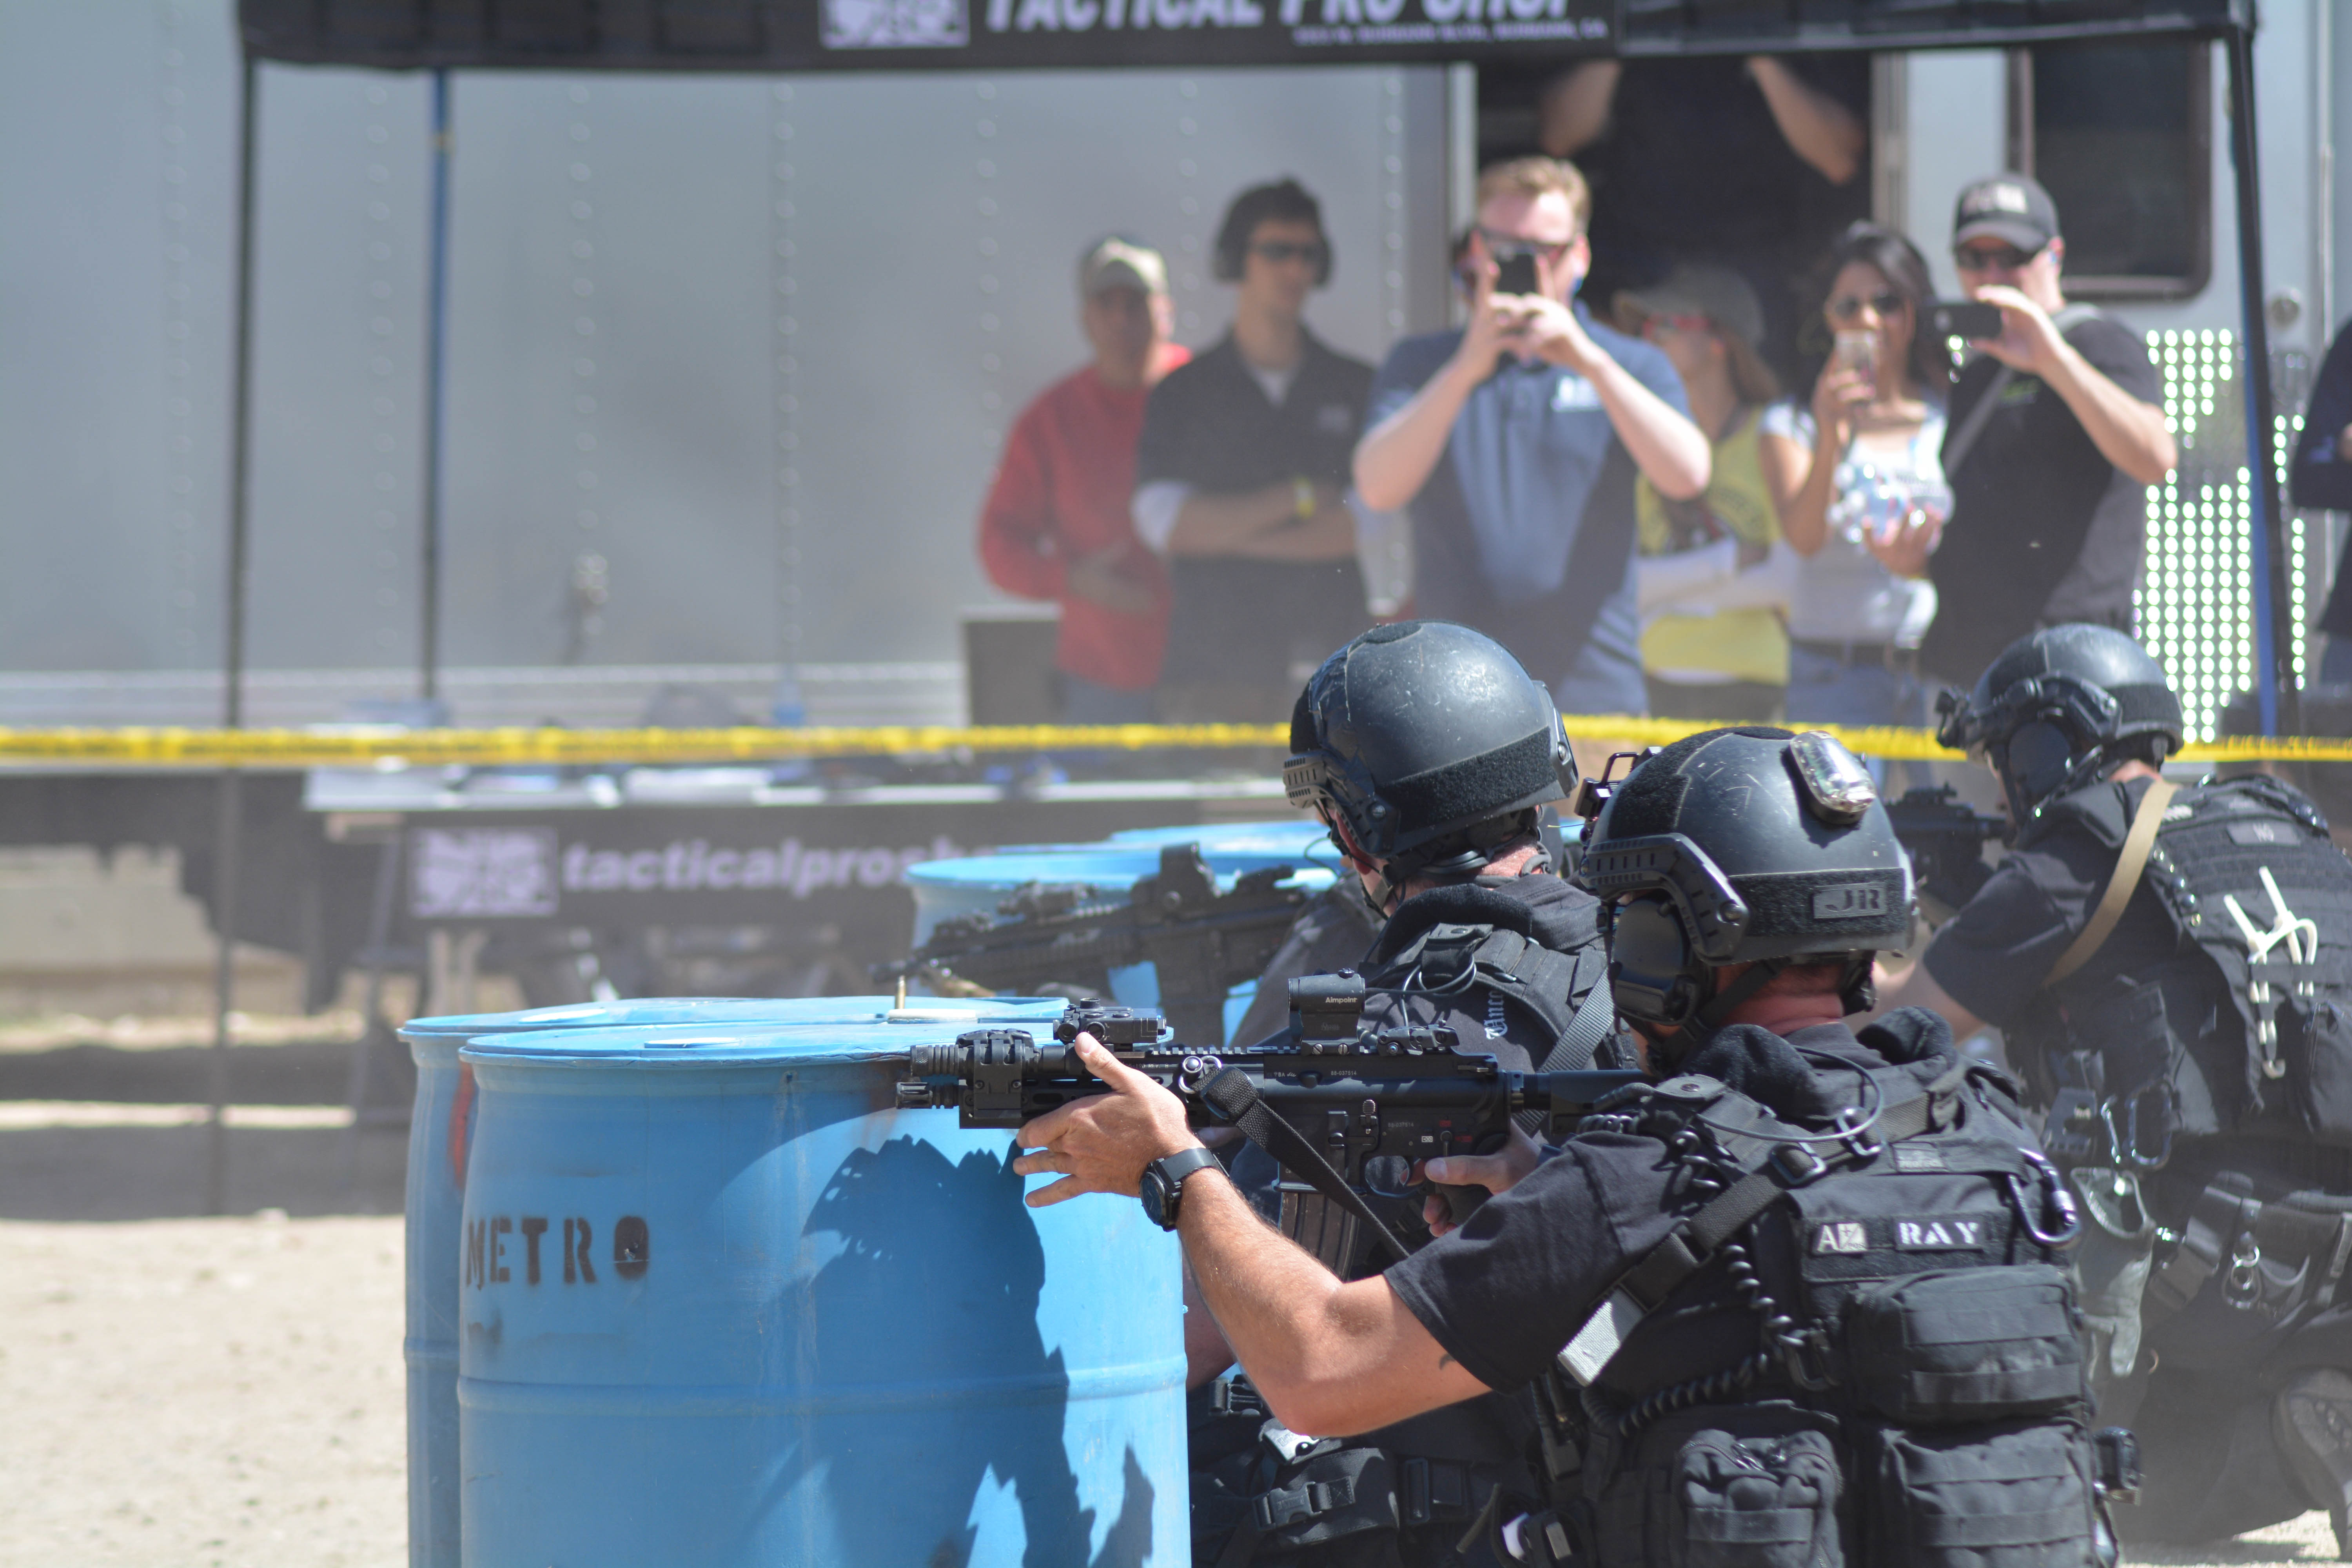
shooting, swat, lapd, swattraining, games, military police, shooting sport